Box lacrosse

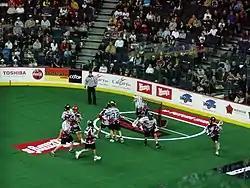
National Lacrosse League action during an All-Star Game in 2005

A new professional indoor lacrosse league was created in the 1970s with the formation of the original National Lacrosse League. This league opened in 1974 with teams in Montreal, Toronto, Rochester, Syracuse, Philadelphia, and Maryland. For the 1975 season, Rochester moved to Boston, Syracuse moved to Quebec City, and Toronto moved to Long Island. Thus, by its second year, the original NLL was playing in all major league arenas: the Colisée de Québec, the Montreal Forum, the Boston Garden, Nassau Coliseum, the Spectrum, and the Capital Centre. When the two wealthier '75 NLL franchises, Philadelphia and Maryland, finished out of the playoffs, and with Montreal losing access to the fabled Montreal Forum in the upcoming season due to the 1976 Montreal Olympic Games, the league folded after two seasons due to financial uncertainty.